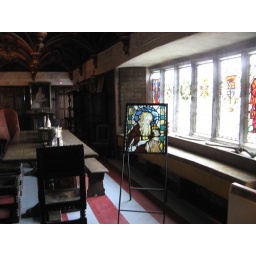
You can see this window up near the top of the castle from the road.